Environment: real
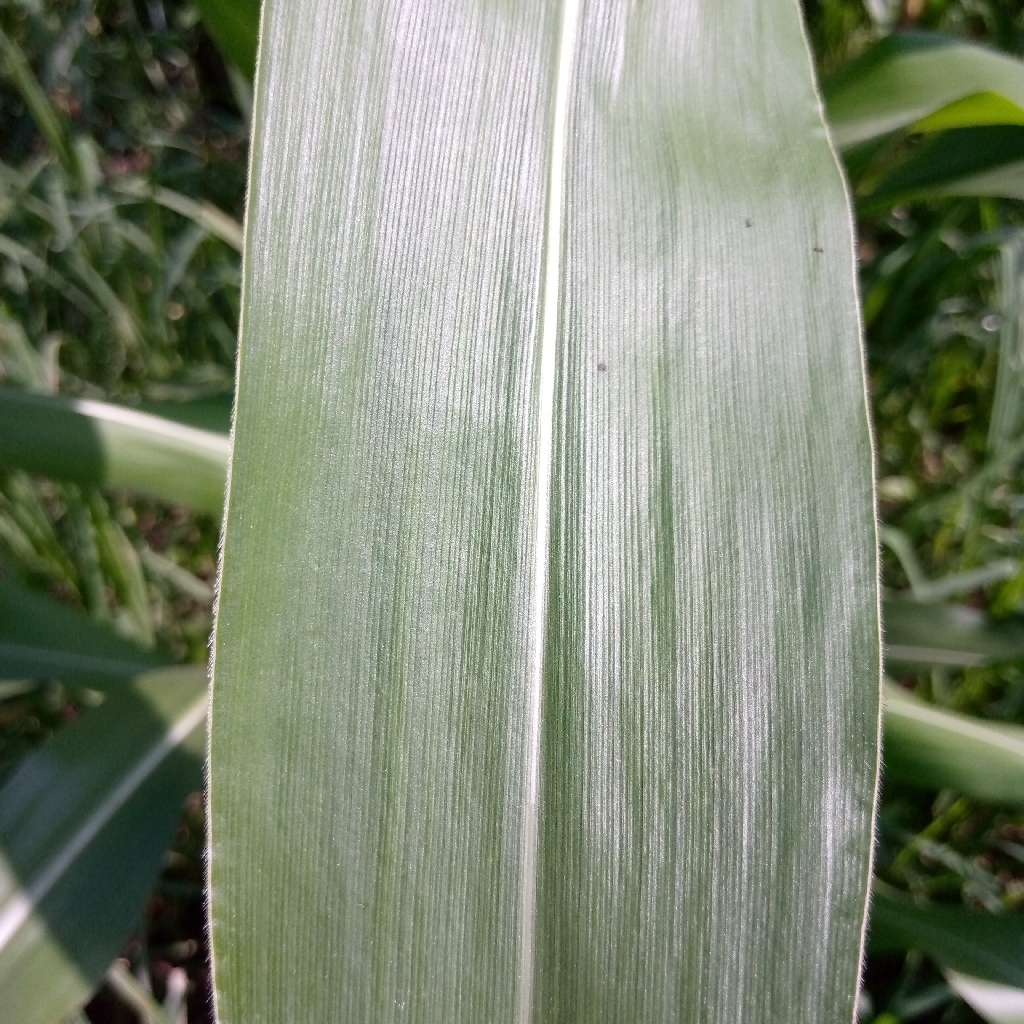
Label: healthy